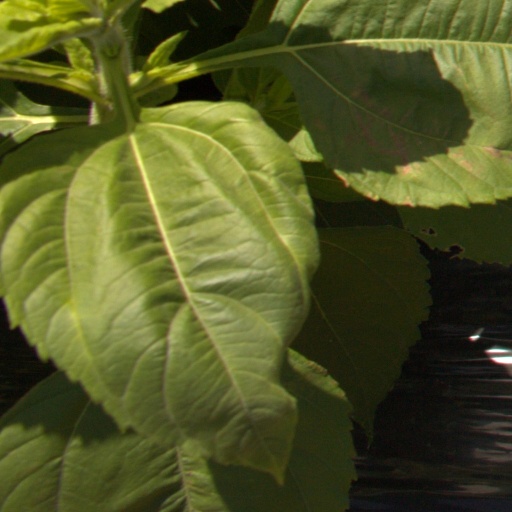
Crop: Jerusalem artichoke